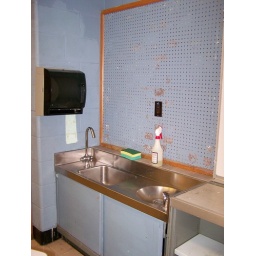
This sink has its sliding doors and pegboard in tact!